Friedrich Ludwig Heinrich Waagen

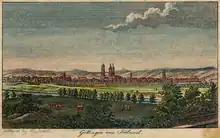

After Waagen returned from Italy, he stayed in Göttingen again around 1785 and was on friendly terms with the physician Johann Heinrich Jäger (1752-1825), with the mathematician Henrich Julius Oppermann (1752-1811) and with his brother Heinrich Oppermann († 1804). The charcoal drawing showing Gottfried August Bürger at a reading and Waagen's oil painting depicting the Oppermann brothers, the physician Johann Heinrich Jäger and the painter himself were also created during this period.